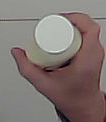
Product: heinz_mayo